List of celebrity guest appearances on Neighbours

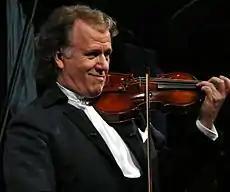

"Neighbours" is an Australian television soap opera first broadcast on 18 March 1985. It was created by TV executive Reg Watson, who proposed the idea of making a show that focused on realistic stories and portrayed adults and teenagers who talk openly and solve their problems together. "Neighbours" has since become the longest-running series in Australian television and the seventh longest-running serial drama still on the air in the world. In 2005, the show was inducted into the Logie Hall of Fame.